Canton of Rivesaltes

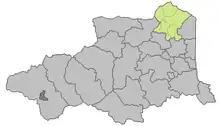
Location of the canton in Pyrénées-Orientales

The Canton of Rivesaltes is a French former canton of the Pyrénées-Orientales department, in the Languedoc-Roussillon region. It had 26,526 inhabitants (2012). It was disbanded following the French canton reorganisation which came into effect in March 2015.